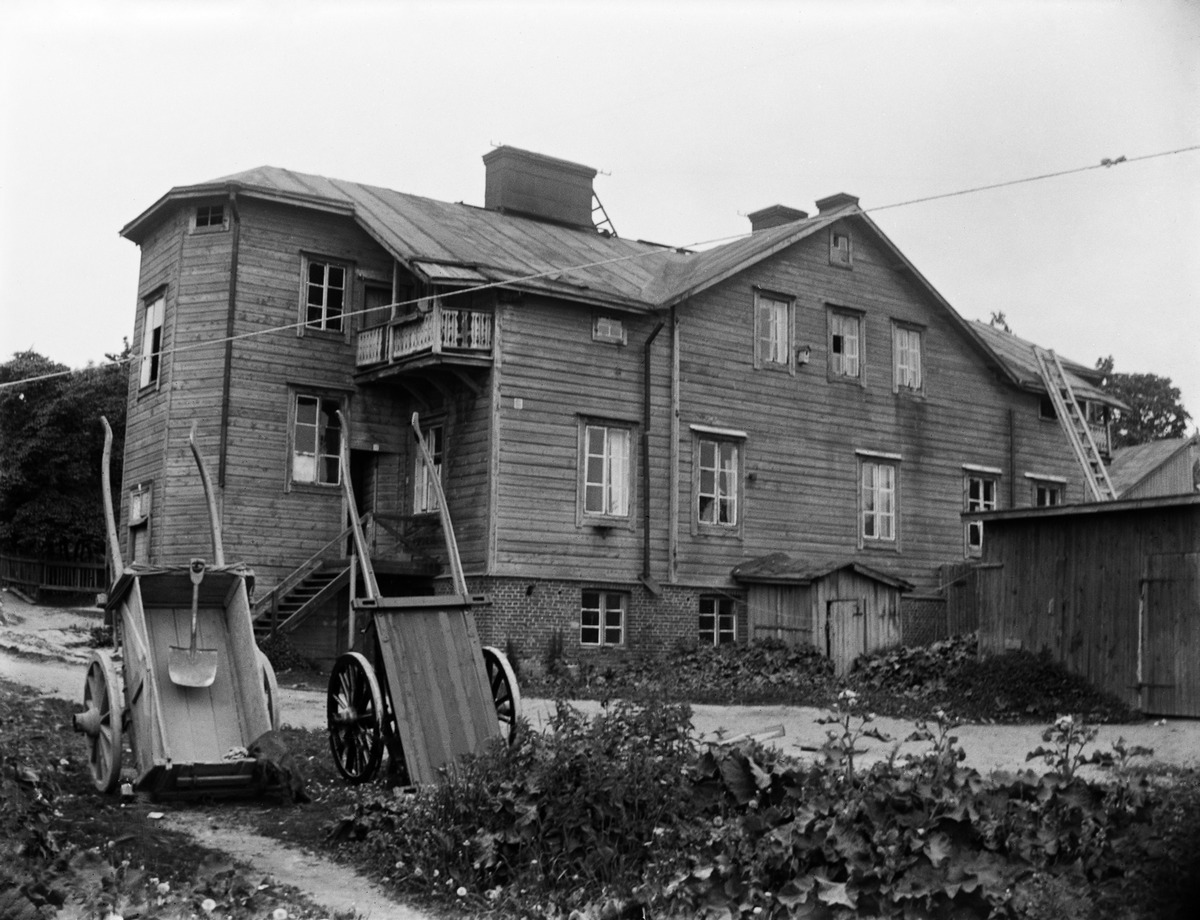
Läntinen Viertotie 5 (Mannerheimintie 13)
sisällön kuvaus: Läntinen Viertotie 5 (Mannerheimintie 13). Huvila Hesperia 61 A. mustavalkoinen
Ajankohta: kuvausaika 1910 -luku
Paikka: Suomi, Uusimaa, Helsinki, Töölö Helsinki, Taka-Töölö Helsinki, Mannerheimintie 13
Aiheet: rakennukset puurakennukset, pihat, kuljetusvälineet kärryt